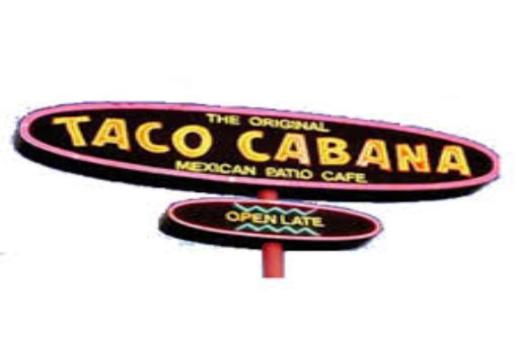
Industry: Food